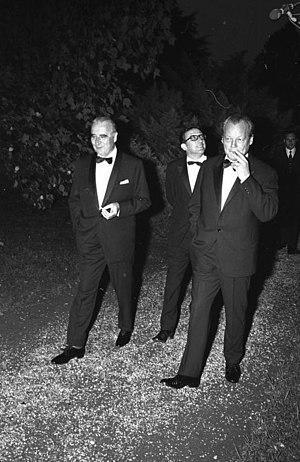
Georges Pompidou, né le 5 juillet 1911 à Montboudif et mort le 2 avril 1974 à Paris, est un haut fonctionnaire et homme d'État français. Il est président de la République française du 20 juin 1969 au 2 avril 1974.